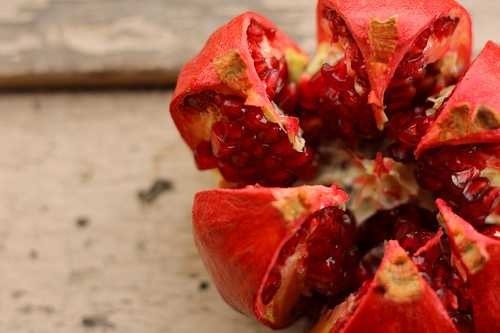
Label: Pomegranate